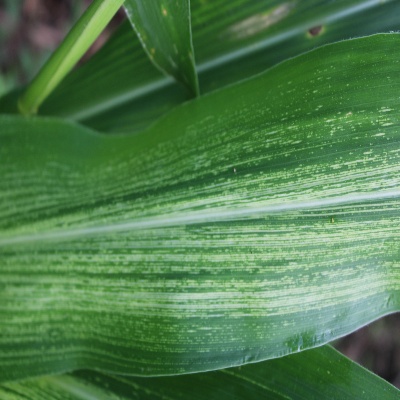
Crop: Maize
Condition: streak virus